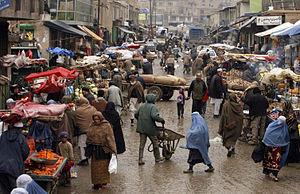
L’Afghanistan, en forme longue la république islamique d'Afghanistan, est un pays d'Asie centrale sans accès à la mer entouré par l'Ouzbékistan au nord, la Chine et le Tadjikistan au nord-est, le Pakistan à l'est-sud-est, l’Iran à l'ouest et le Turkménistan au nord-ouest.